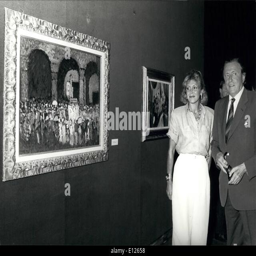
art are seen here at the opening